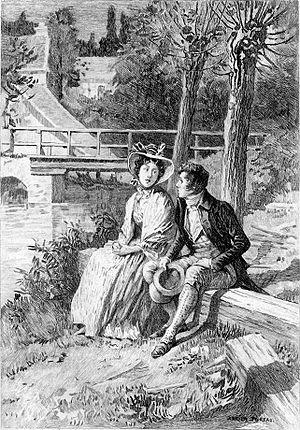
Ève et David est la troisième partie d’Illusions perdues, roman d’Honoré de Balzac. L'ouvrage parut initialement en 1843 aux éditions Furne. Relié à l’ensemble avec le sous-titre de Les Souffrances de l’inventeur, il figure dans les Scènes de la vie de province de La Comédie humaine. Pour un résumé des trois parties, se reporter au titre d’ensemble, Illusions perdues dans la section Principales œuvres et Scènes de la vie de province.